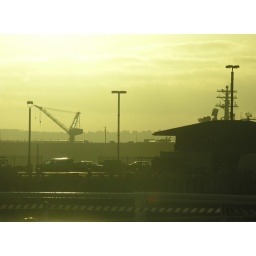
Taken through the window of our taxi to the hotel. I was a little in awe of west coast sunsets.